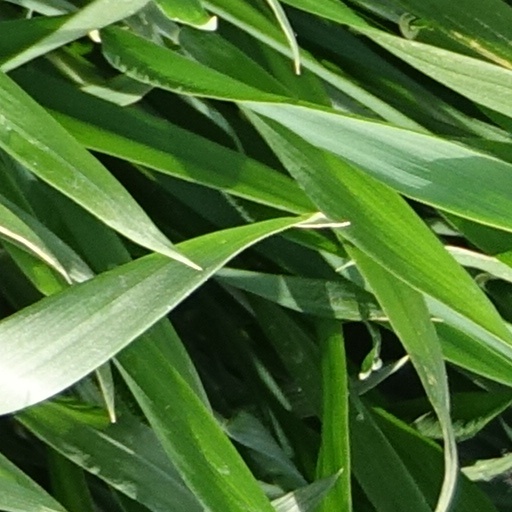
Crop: wheat